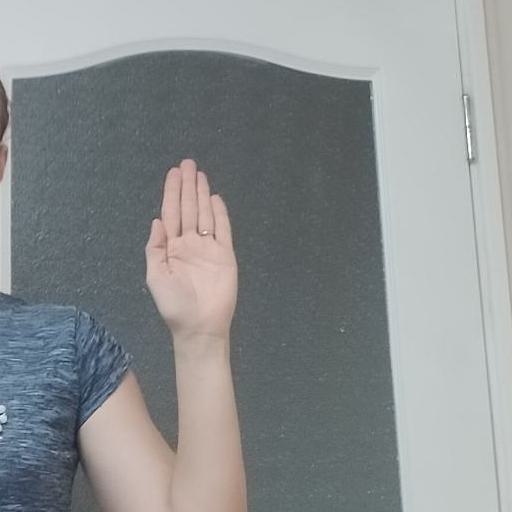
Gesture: stop